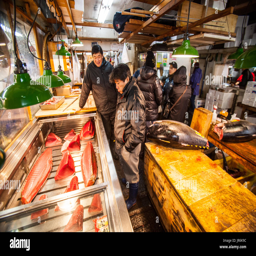
preparing fresh tuna for sale .